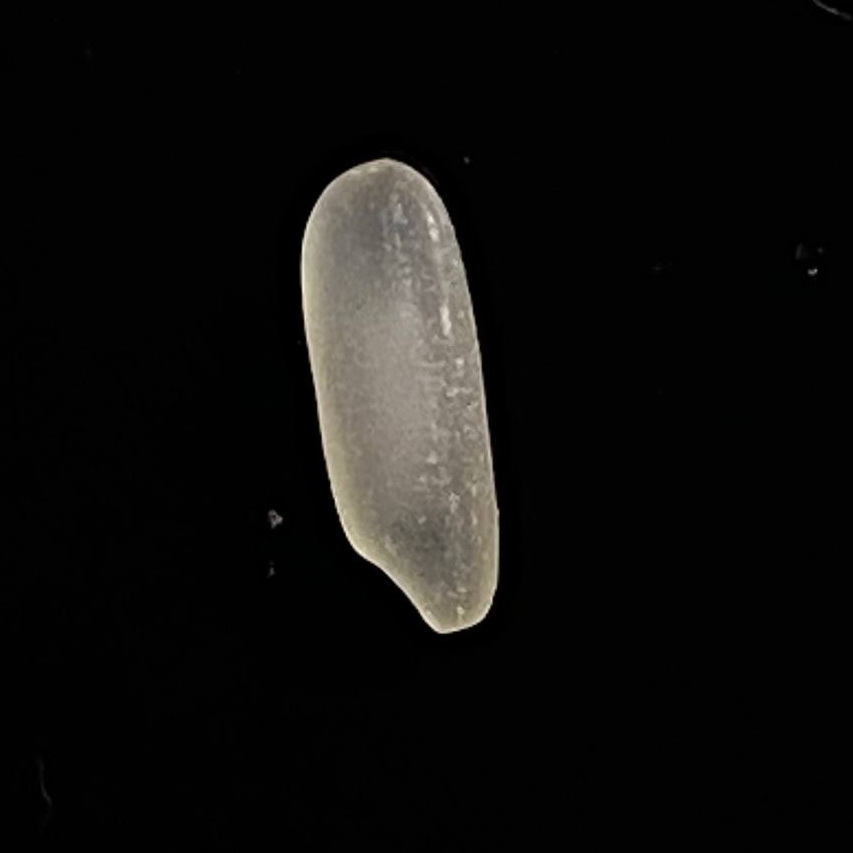
Rice variety: BR29